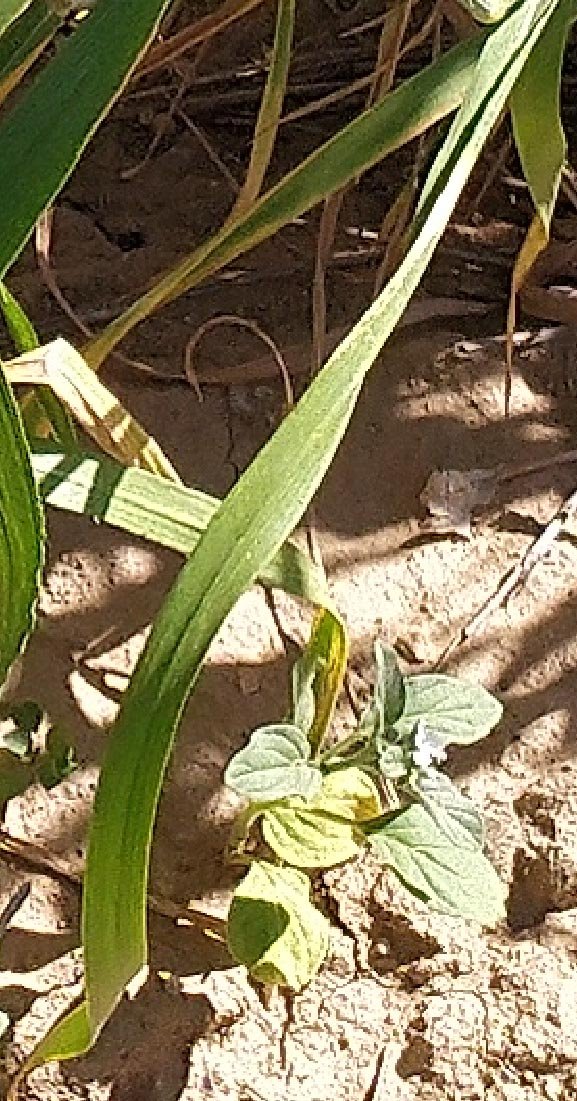
Label: Wheat___Healthy